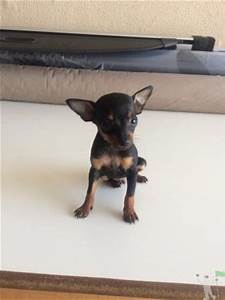
Label: dog